Ekaterina Makarova career statistics

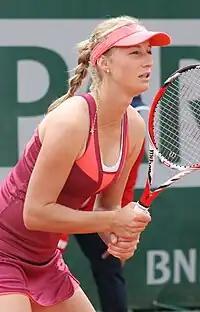
Makarova at the 2013 French Open.

"Only main-draw results in WTA Tour, Grand Slam tournaments, Billie Jean King Cup (Fed Cup), Hopman Cup and Olympic Games are included in win–loss records."